Bohuslav Martinů

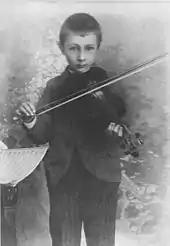
Martinů as a child playing the violin

The setting of Martinů's birth was unusual. He was born in the tower of the St. Jakub Church in Polička, a town in Bohemia, close to the Moravian border. His father, Ferdinand, a shoemaker, also worked as the church sexton and town fire watchman. For this, he and his family were allowed to live in the tower apartment. As a small boy Bohuslav was sickly, and frequently had to be carried up the 193 steps to the tower on the back of his father or his older sister. In school he was known to be very shy, and did not participate in the plays or pageants with his classmates. But as violinist, he excelled and developed a strong reputation, giving his first public concert in his hometown in 1905. The townspeople raised enough money to fund his schooling, and in 1906 he left the countryside to begin studies at the Prague Conservatory.